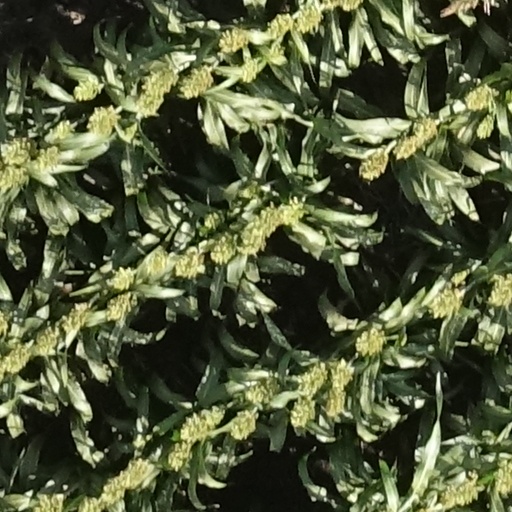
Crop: sorghum